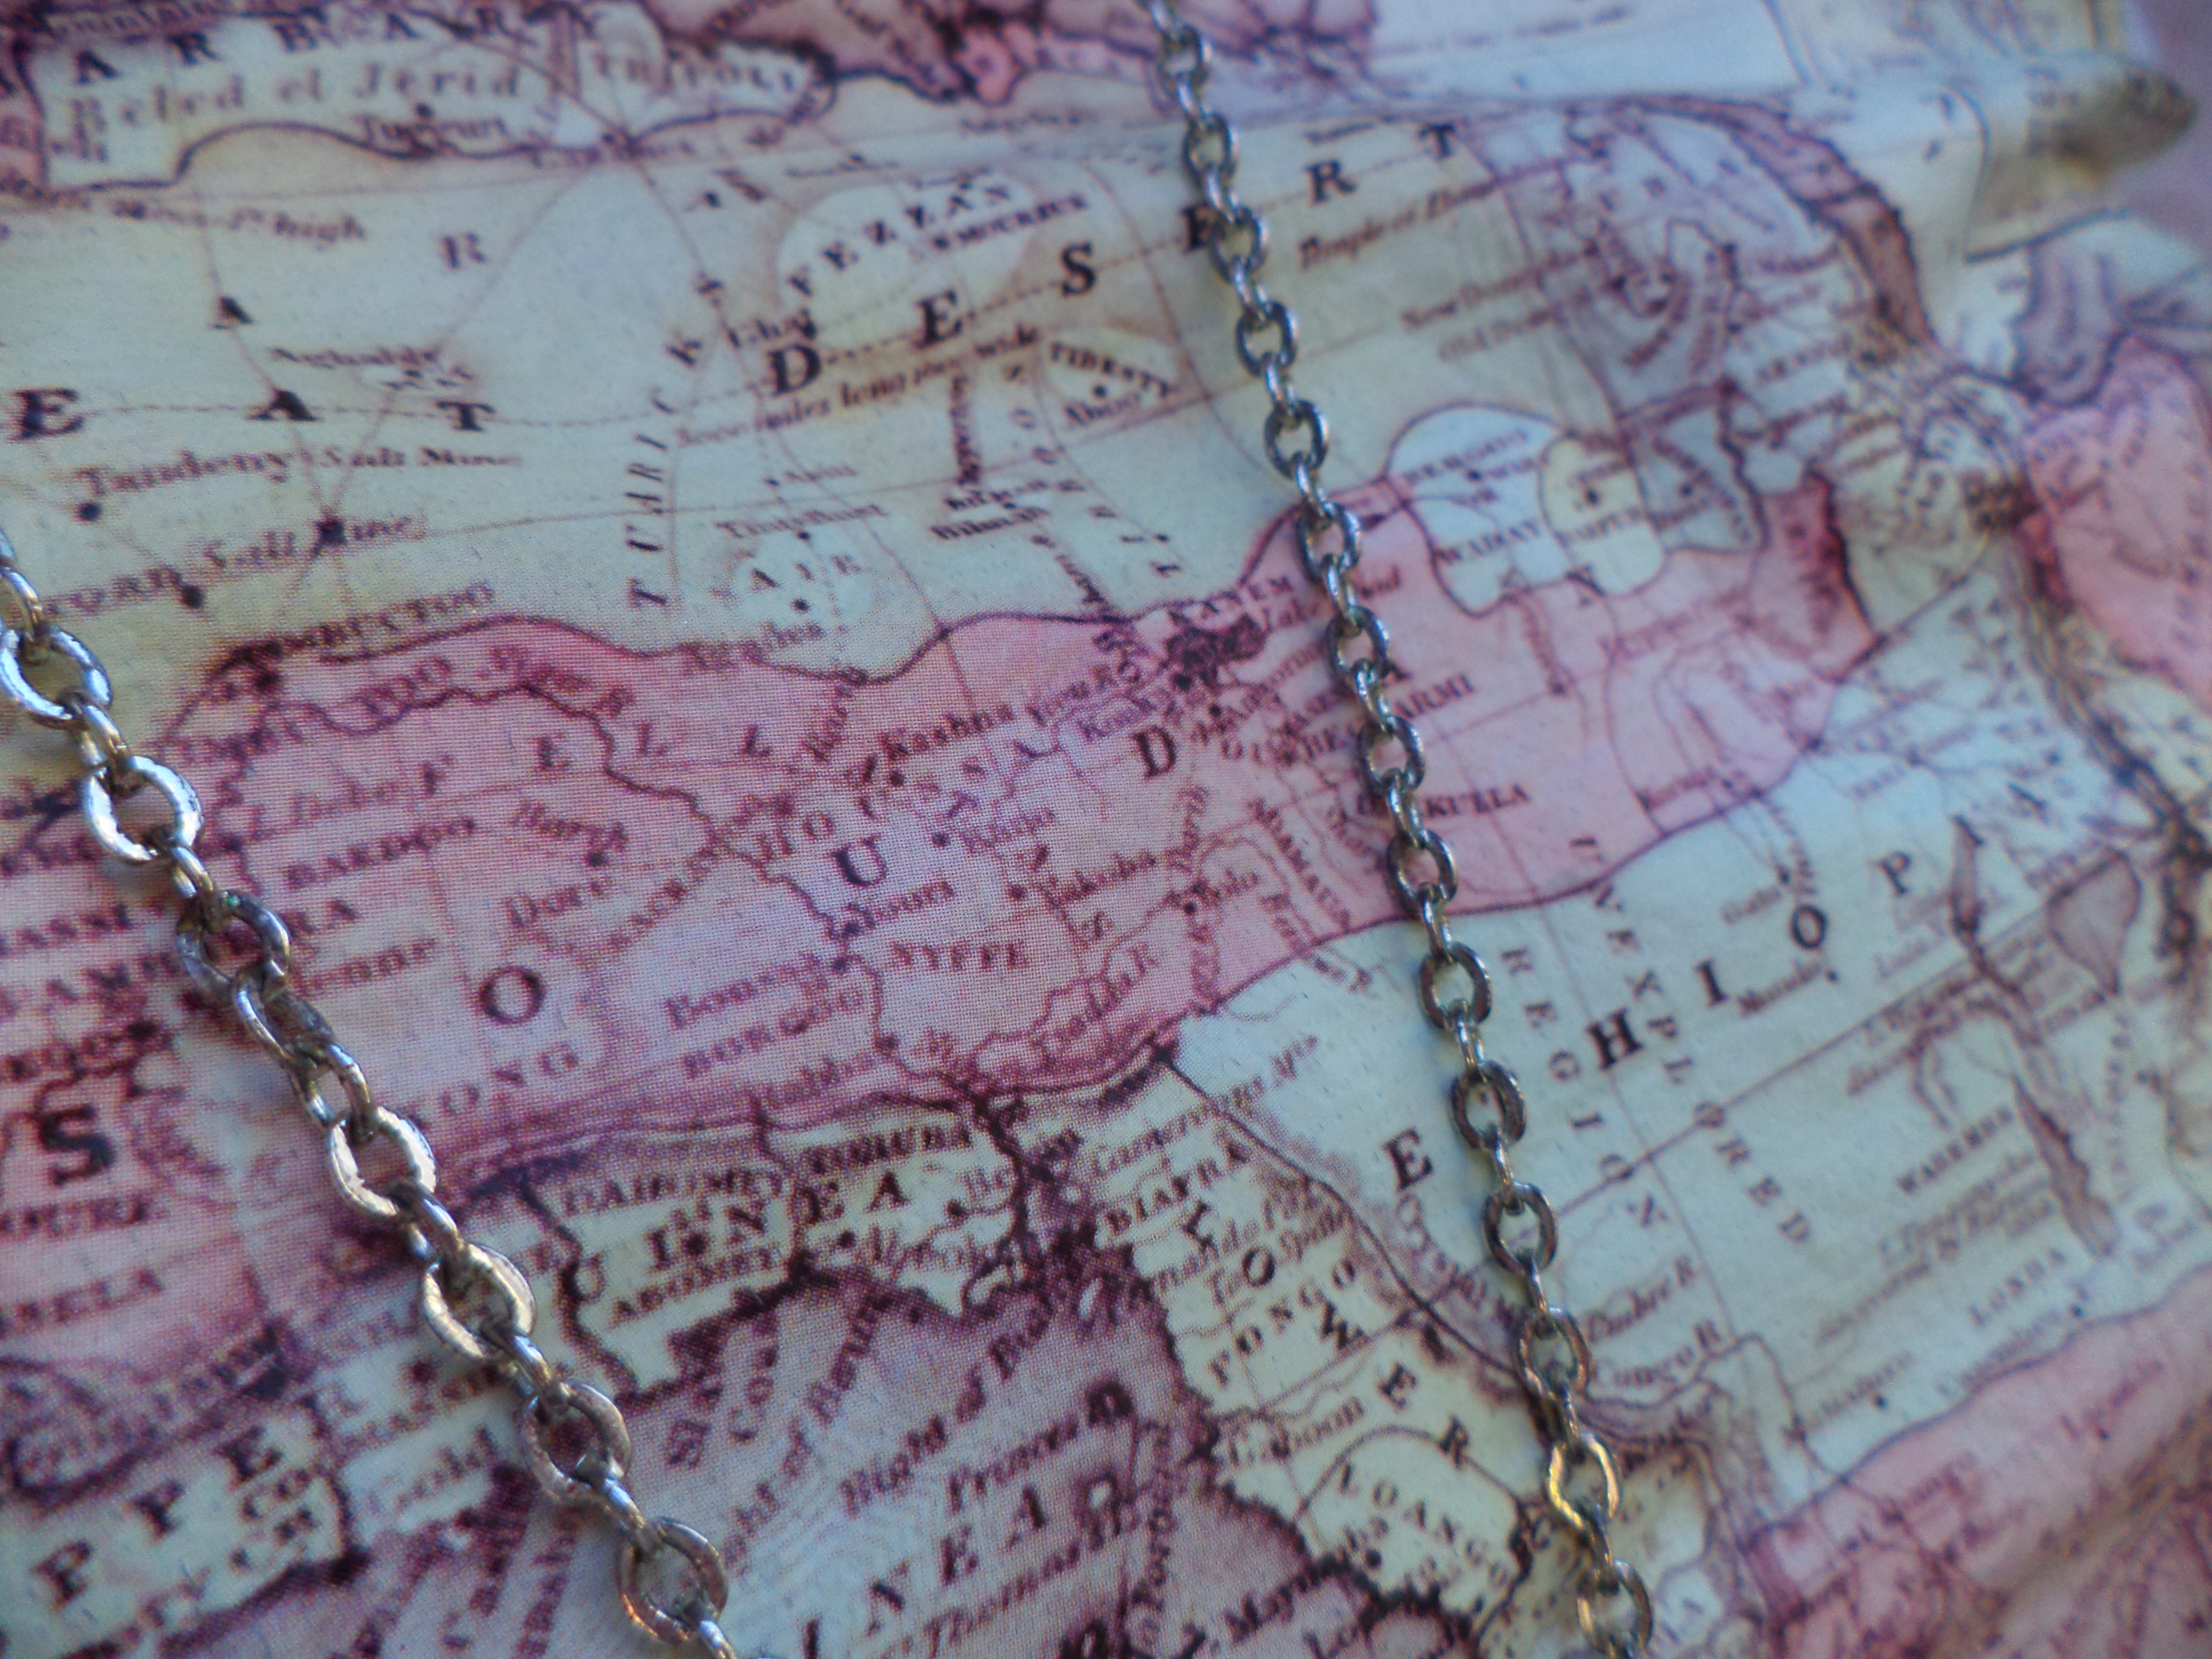
map, pink, purple, text, lavender, lilac